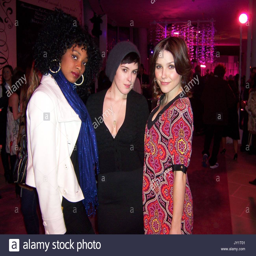
actor , actor and guest hosted by actor who brought